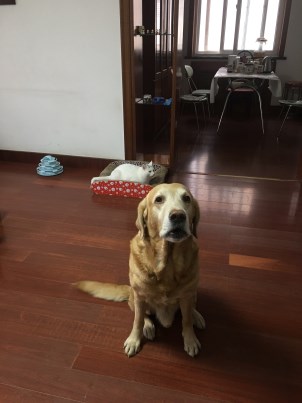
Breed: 3580-n000122-Labrador_retriever